Barbara Schober

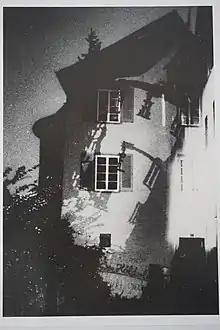
„Verrücken“ – Hölderlinturm, sculpture competition, Tübingen 1991, postcard by Cultural Office Tübingen, Image: Chris Schaal

Barbara Schober is a German visual artist. Her work covers a broad range of various media in which the term "Internet Awareness" plays an important role. With ancient techniques and material experiments, she sets a counterpoint to the pervasive digital world. Schober uses photography and freeze-frames, creates digital and analog collages and (re-)digitizes, paints over, or applies material objects to them. She integrates intentionally or randomly created structures elsewhere in her work. A major topic in Schober's work is a dynamic play with perspective and dimensions which continuously destabilizes the position of the viewer. The spontaneous, the accidental and art-trouvé is as important as the artist's personal involvement with the object or the topic. The focus is on liminal areas, precarious balances and pivotal moments in photography, sculpture, film and painting.